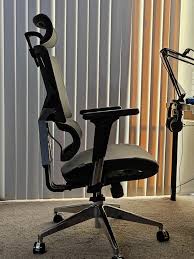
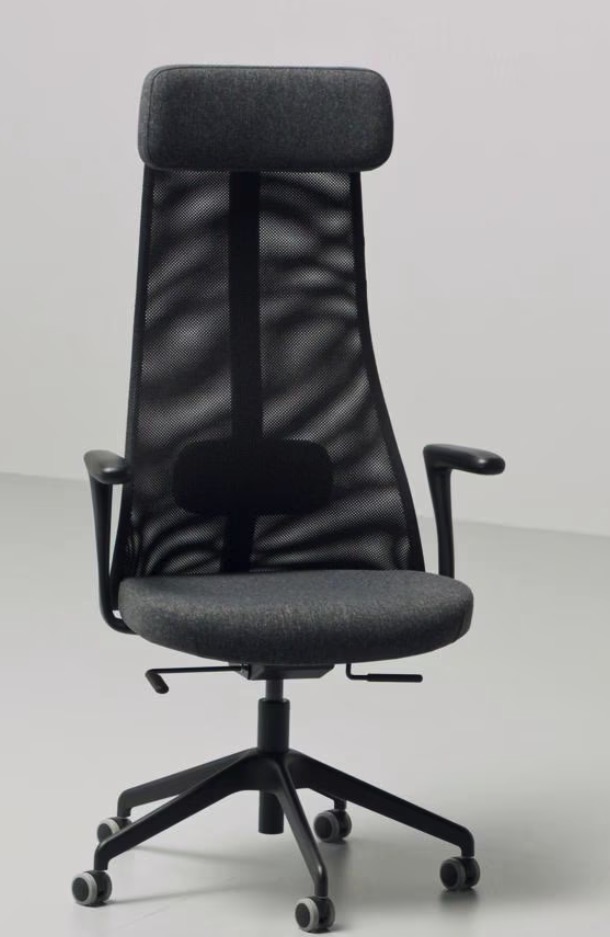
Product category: items_chair
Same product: no